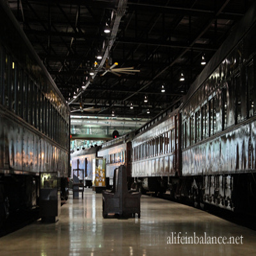
A couple of trains parked inside of a train station.
Two trains driving on tracks beside a platform.
Commuter rail cars at indoor train depot area.
An empty train station with several trains but no passengers.
A bench that is sitting between two trains.